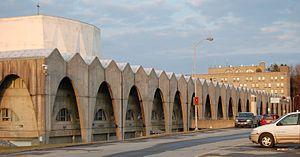
Le Cégep de Chicoutimi est un établissement d'éducation postsecondaire de la province de Québec, au Canada. Il est situé dans l'arrondissement Chicoutimi de la ville de Saguenay. Il est un des quatre cégeps dans la région du Saguenay-Lac-Saint-Jean.
Le brutalisme désigne un style architectural issu du mouvement moderne, qui connaît une grande popularité entre les années 1950 et 1970 avant de décliner peu à peu, bien que divers architectes s'inspirent encore des principes de ce courant. Il se distingue notamment par la répétition de certains éléments comme les fenêtres, ainsi que par l'absence d'ornements et le caractère « brut » du béton.
Paul-Marie Côté est un architecte canadien natif de Chicoutimi, au Québec. Il est principalement reconnu pour avoir implanté le modernisme dans l'architecture religieuse nord-américaine avec la construction de l'église Saint-Marc de Bagotville en 1955. En plus de ces églises blanches, il réalisera plusieurs édifices de style moderniste au Québec, mais principalement dans la région du Saguenay. Il a développé une compétence dans l'usage du béton.